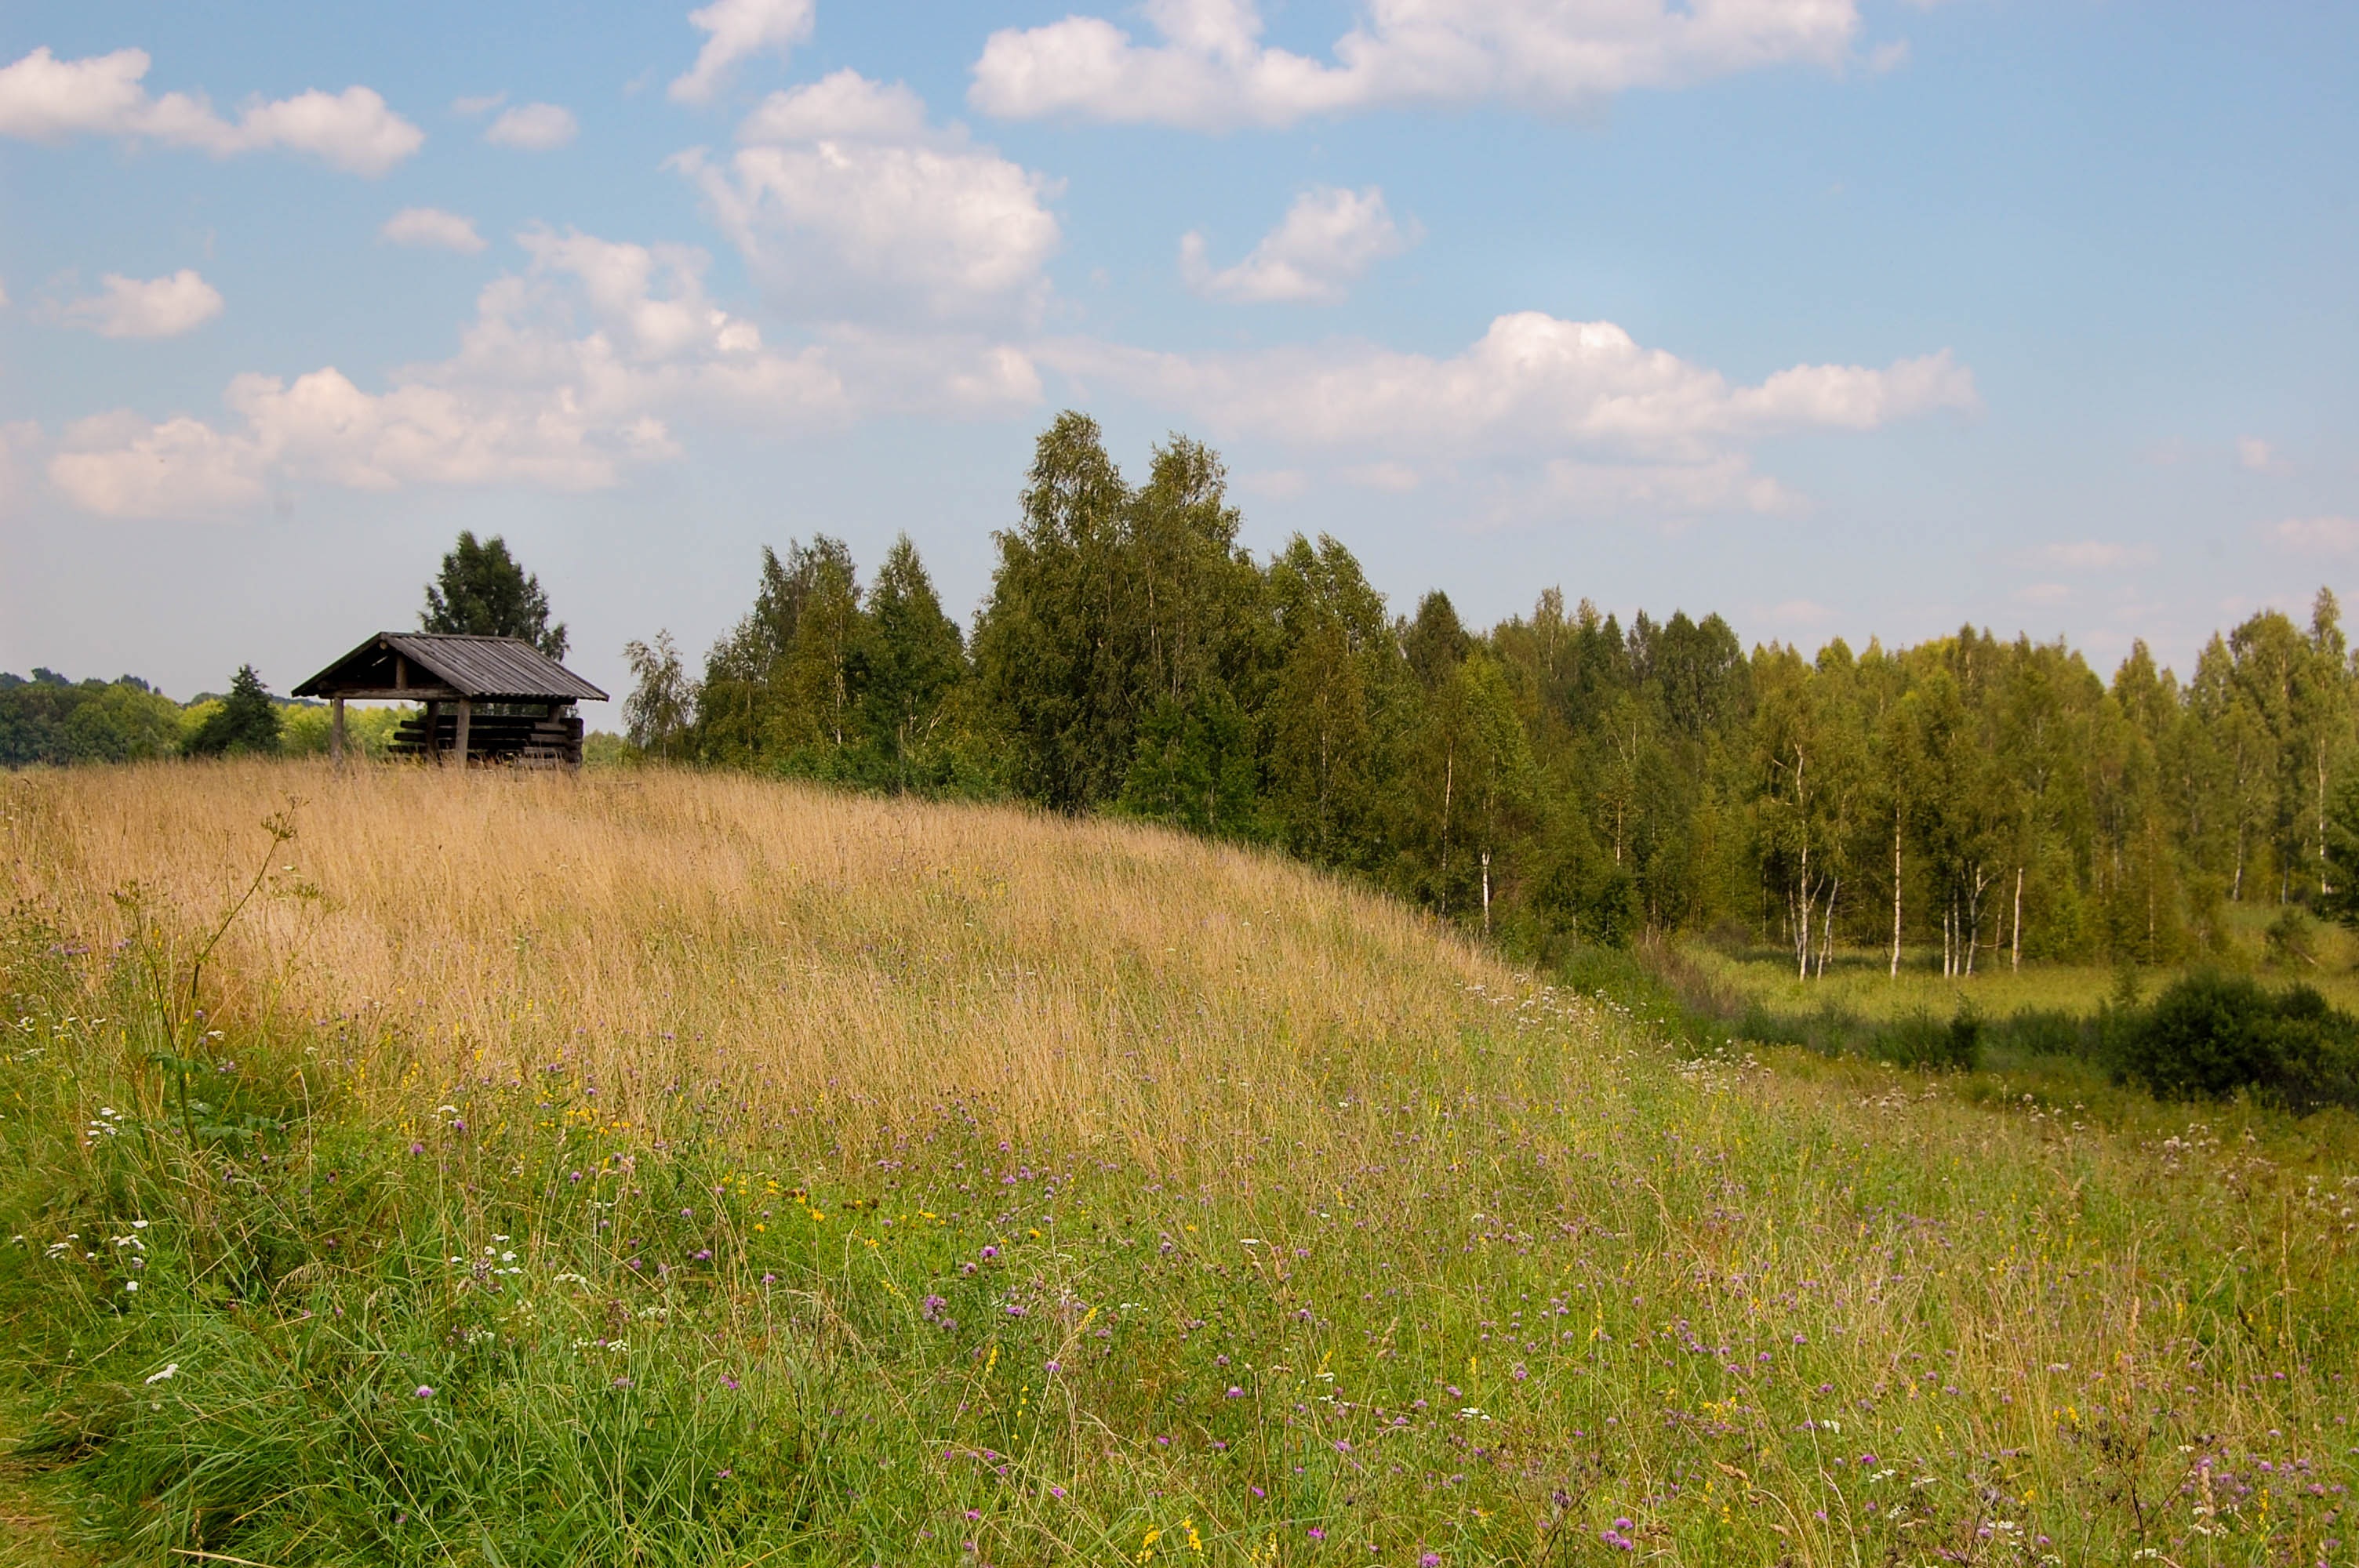
landscape, tree, grass, marsh, wilderness, mountain, sky, field, farm, meadow, prairie, hill, building, old, wall, country, rustic, porch, village, construction, green, cabin, cottage, pasture, brown, ancient, blue, lumber, plain, clouds, place, terrace, grassland, veranda, wooden, wetland, plateau, installation, tongue, timber, merchant, russian, habitat, bulk, ecosystem, household, steppe, rural area, intercity, bungalow, the structure of the, the property, rural areas, natural environment, geographical feature, grass family, land lot, boro